Leupung

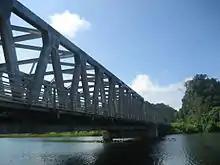
A bridge in Leupung

Leupung -- also spelled ""Leupueng"", is a district in Aceh Besar regency, close to the city of Banda Aceh, the capital of the "special territory" of Aceh, Indonesia, on the island of Sumatra. Leupung is located at 5'31" North latitude and 95'15" East longitude at an elevation of 33 m. The population in 2004 was approximately 10,000; the district has been obliterated by the tsunami resulting from the 2004 Indian Ocean earthquake, being one of the towns closest to the earthquake's epicenter.